Banco Mercantil Santa Cruz

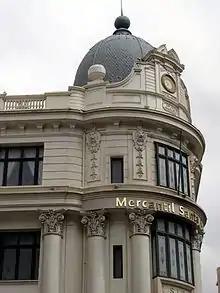
Historical building of Banco Mercantil Santa Cruz in La Paz, Bolivia.

The history of Banco Mercantil Santa Cruz dates back to December 11, 1905, when Simón I. Patiño, a Bolivian magnate who was among the world's wealthiest people at the time of his death, founded Banco Mercantil. Its headquarters were established in Oruro, which at that time it was the main mining center of Bolivia. The bank was set with an initial capital of physical gold worth £1,000,000, which were transferred from London to Oruro. Under those conditions, Banco Mercantil opened its doors to the public on December 1, 1906, also inaugurating branches in La Paz, Cochabamba, Sucre, Potosí, Santa Cruz de la Sierra and Antofagasta. Bolivia suffered an economic downturn due to the Panic of 1907. As a result, many mining companies, which played a significant role in the businesses of the bank were forced to close. After the crisis, Patiño made a significant increase of capital to the bank in order to save it from bankruptcy. By 1910, Banco Mercantil became Bolivia's largest bank, surpassing the older Banco Nacional de Bolivia.